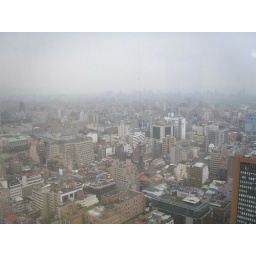
The view from the 32nd floor of the second largest building in Taipei.